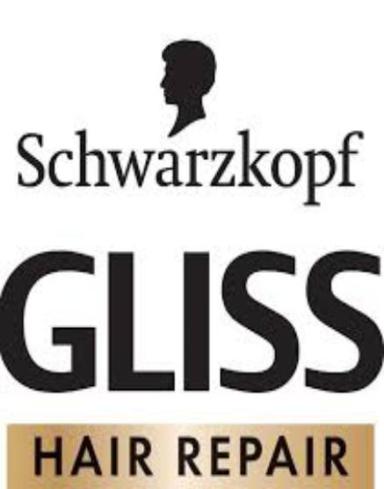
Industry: Necessities